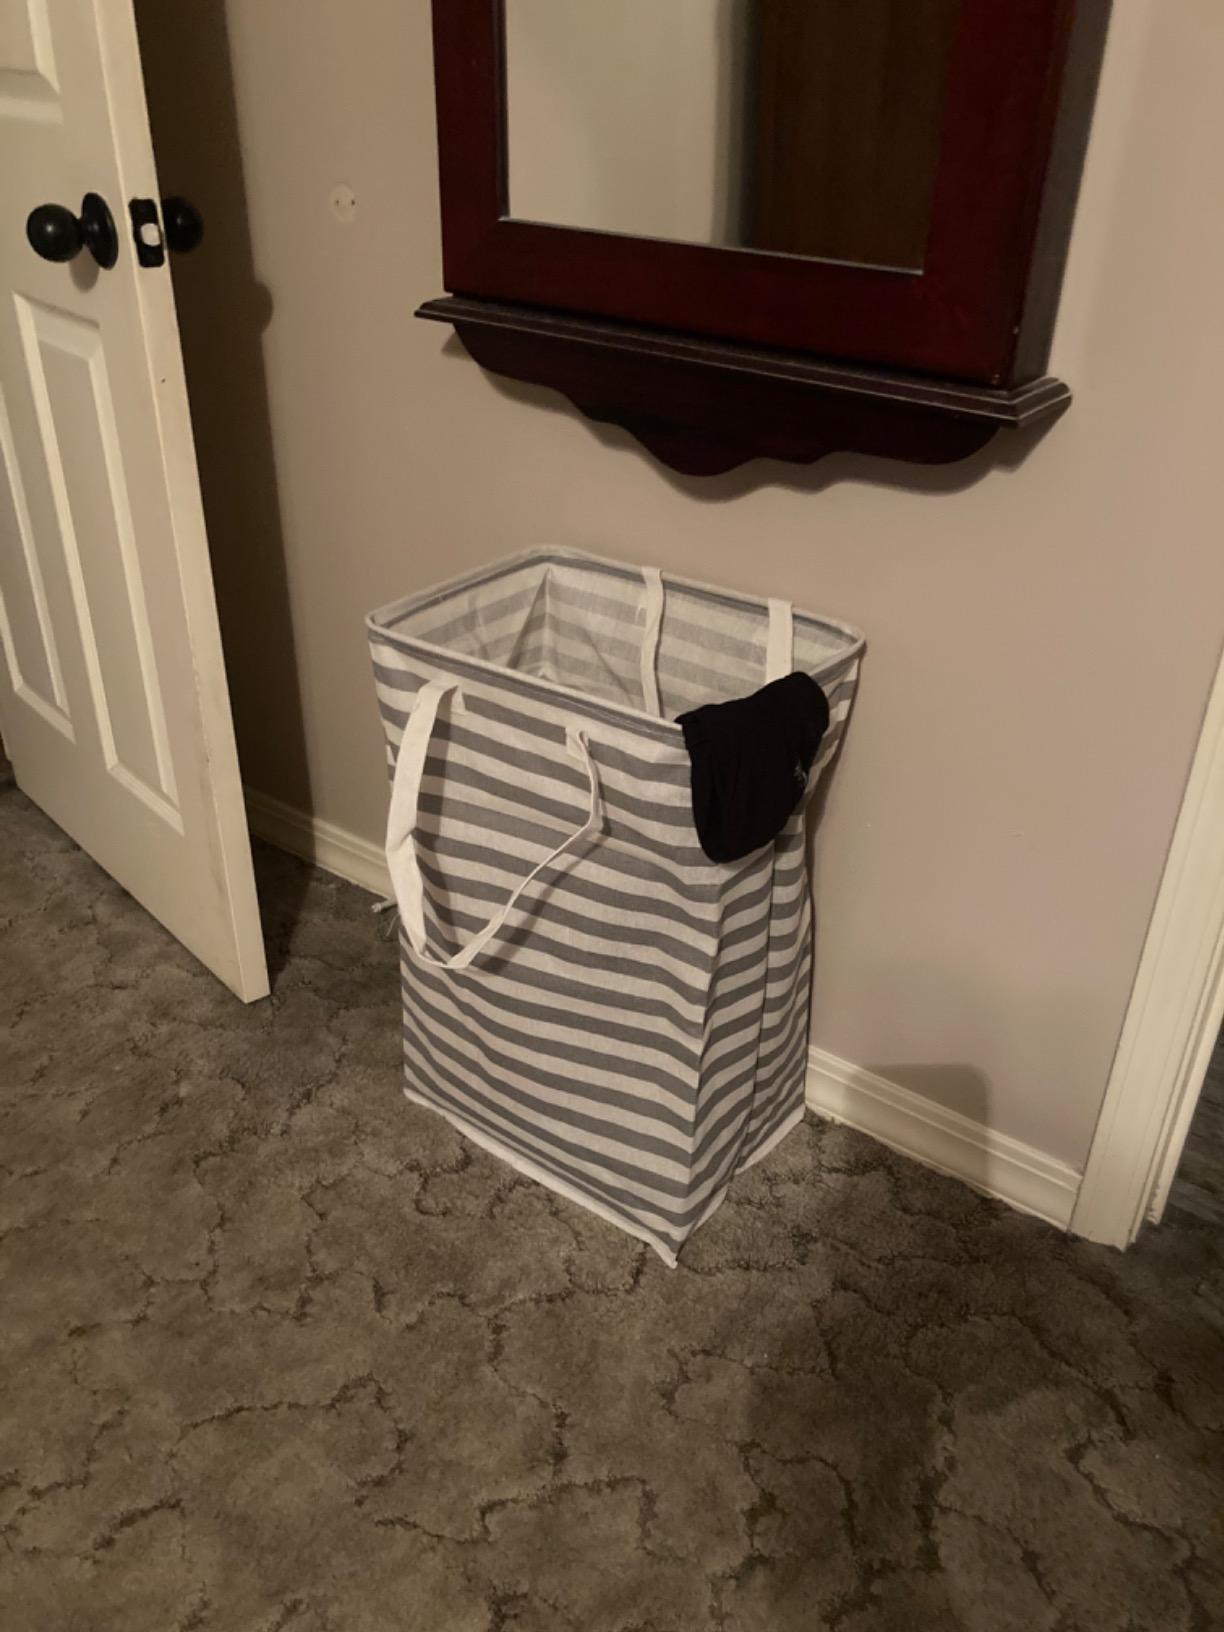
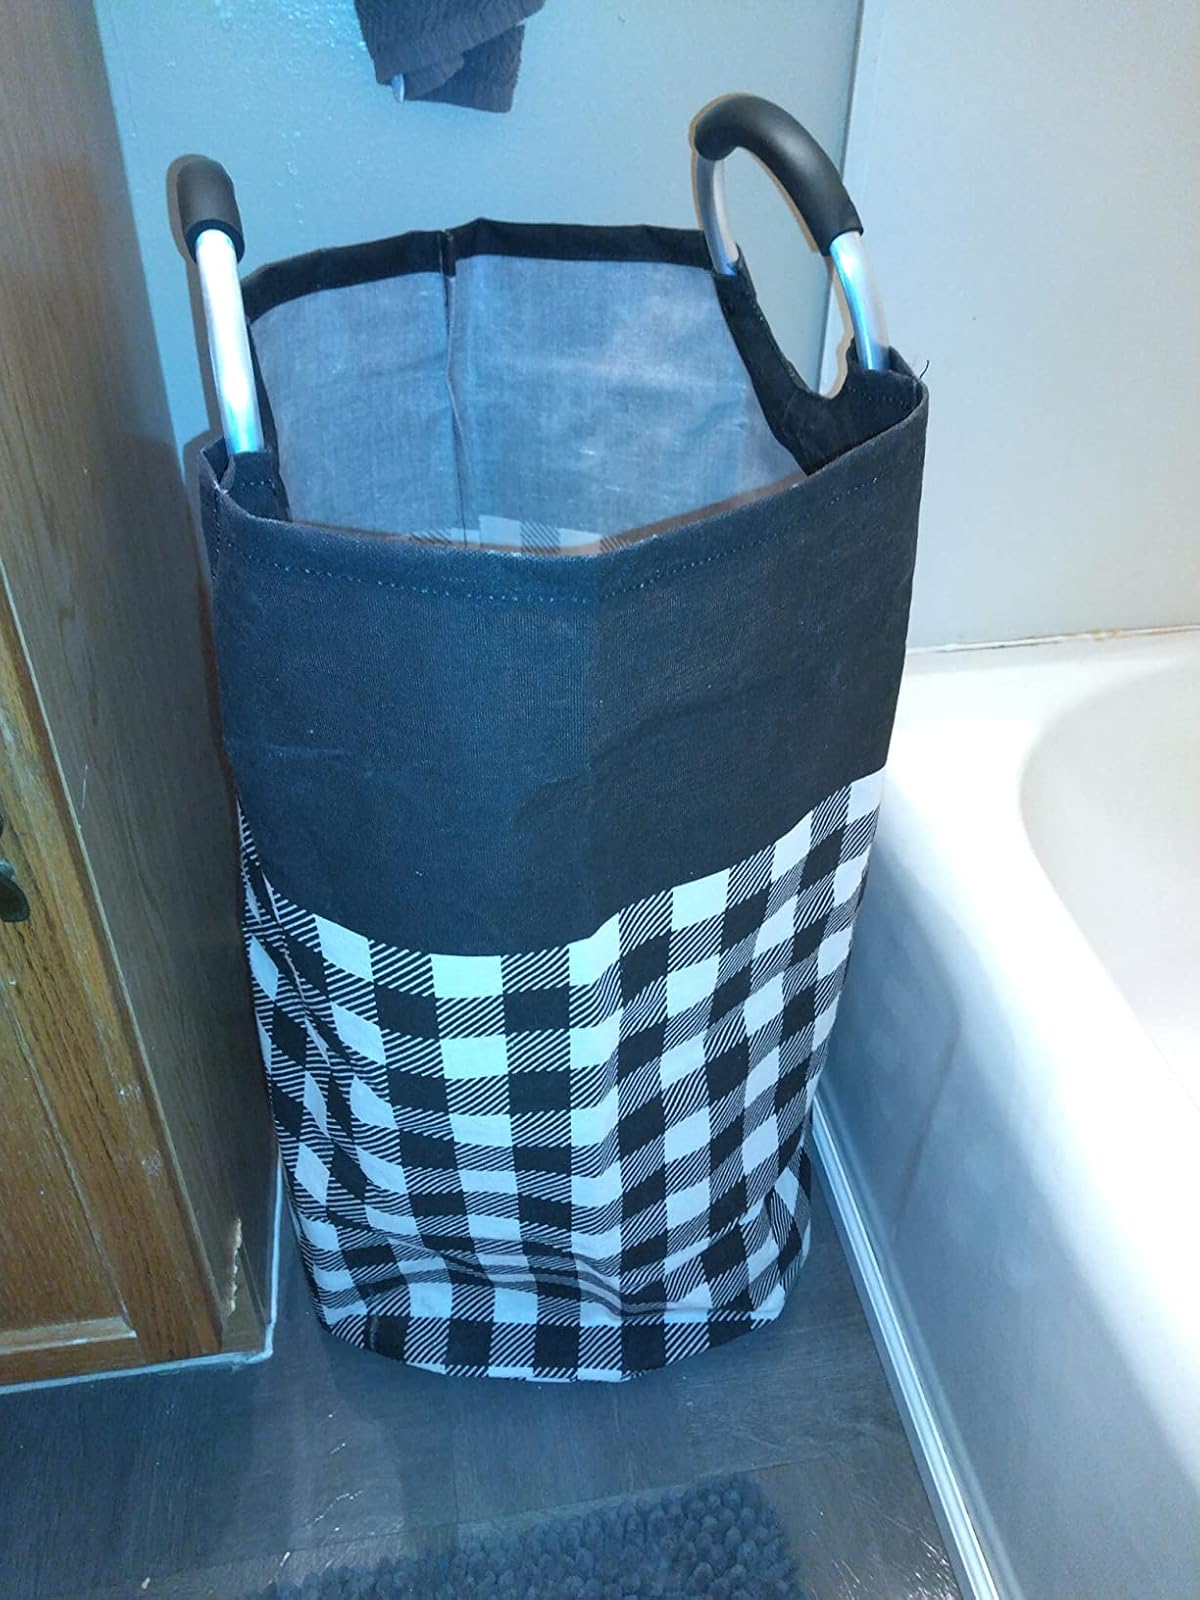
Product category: items_hamper
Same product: no